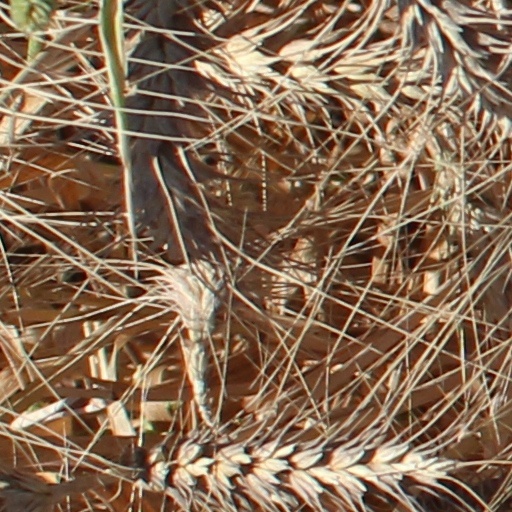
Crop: wheat